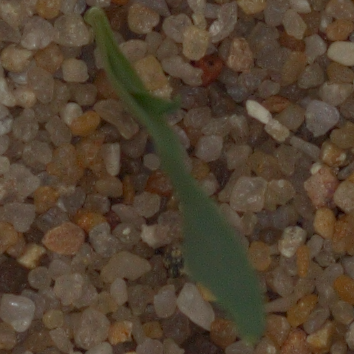
Label: common_wheat